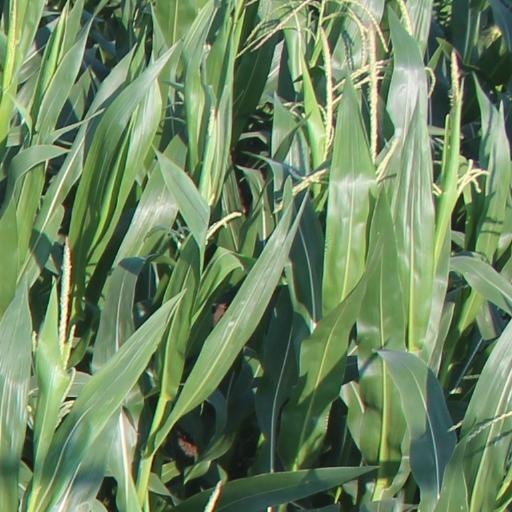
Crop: maize; corn